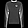
Label: Pullover